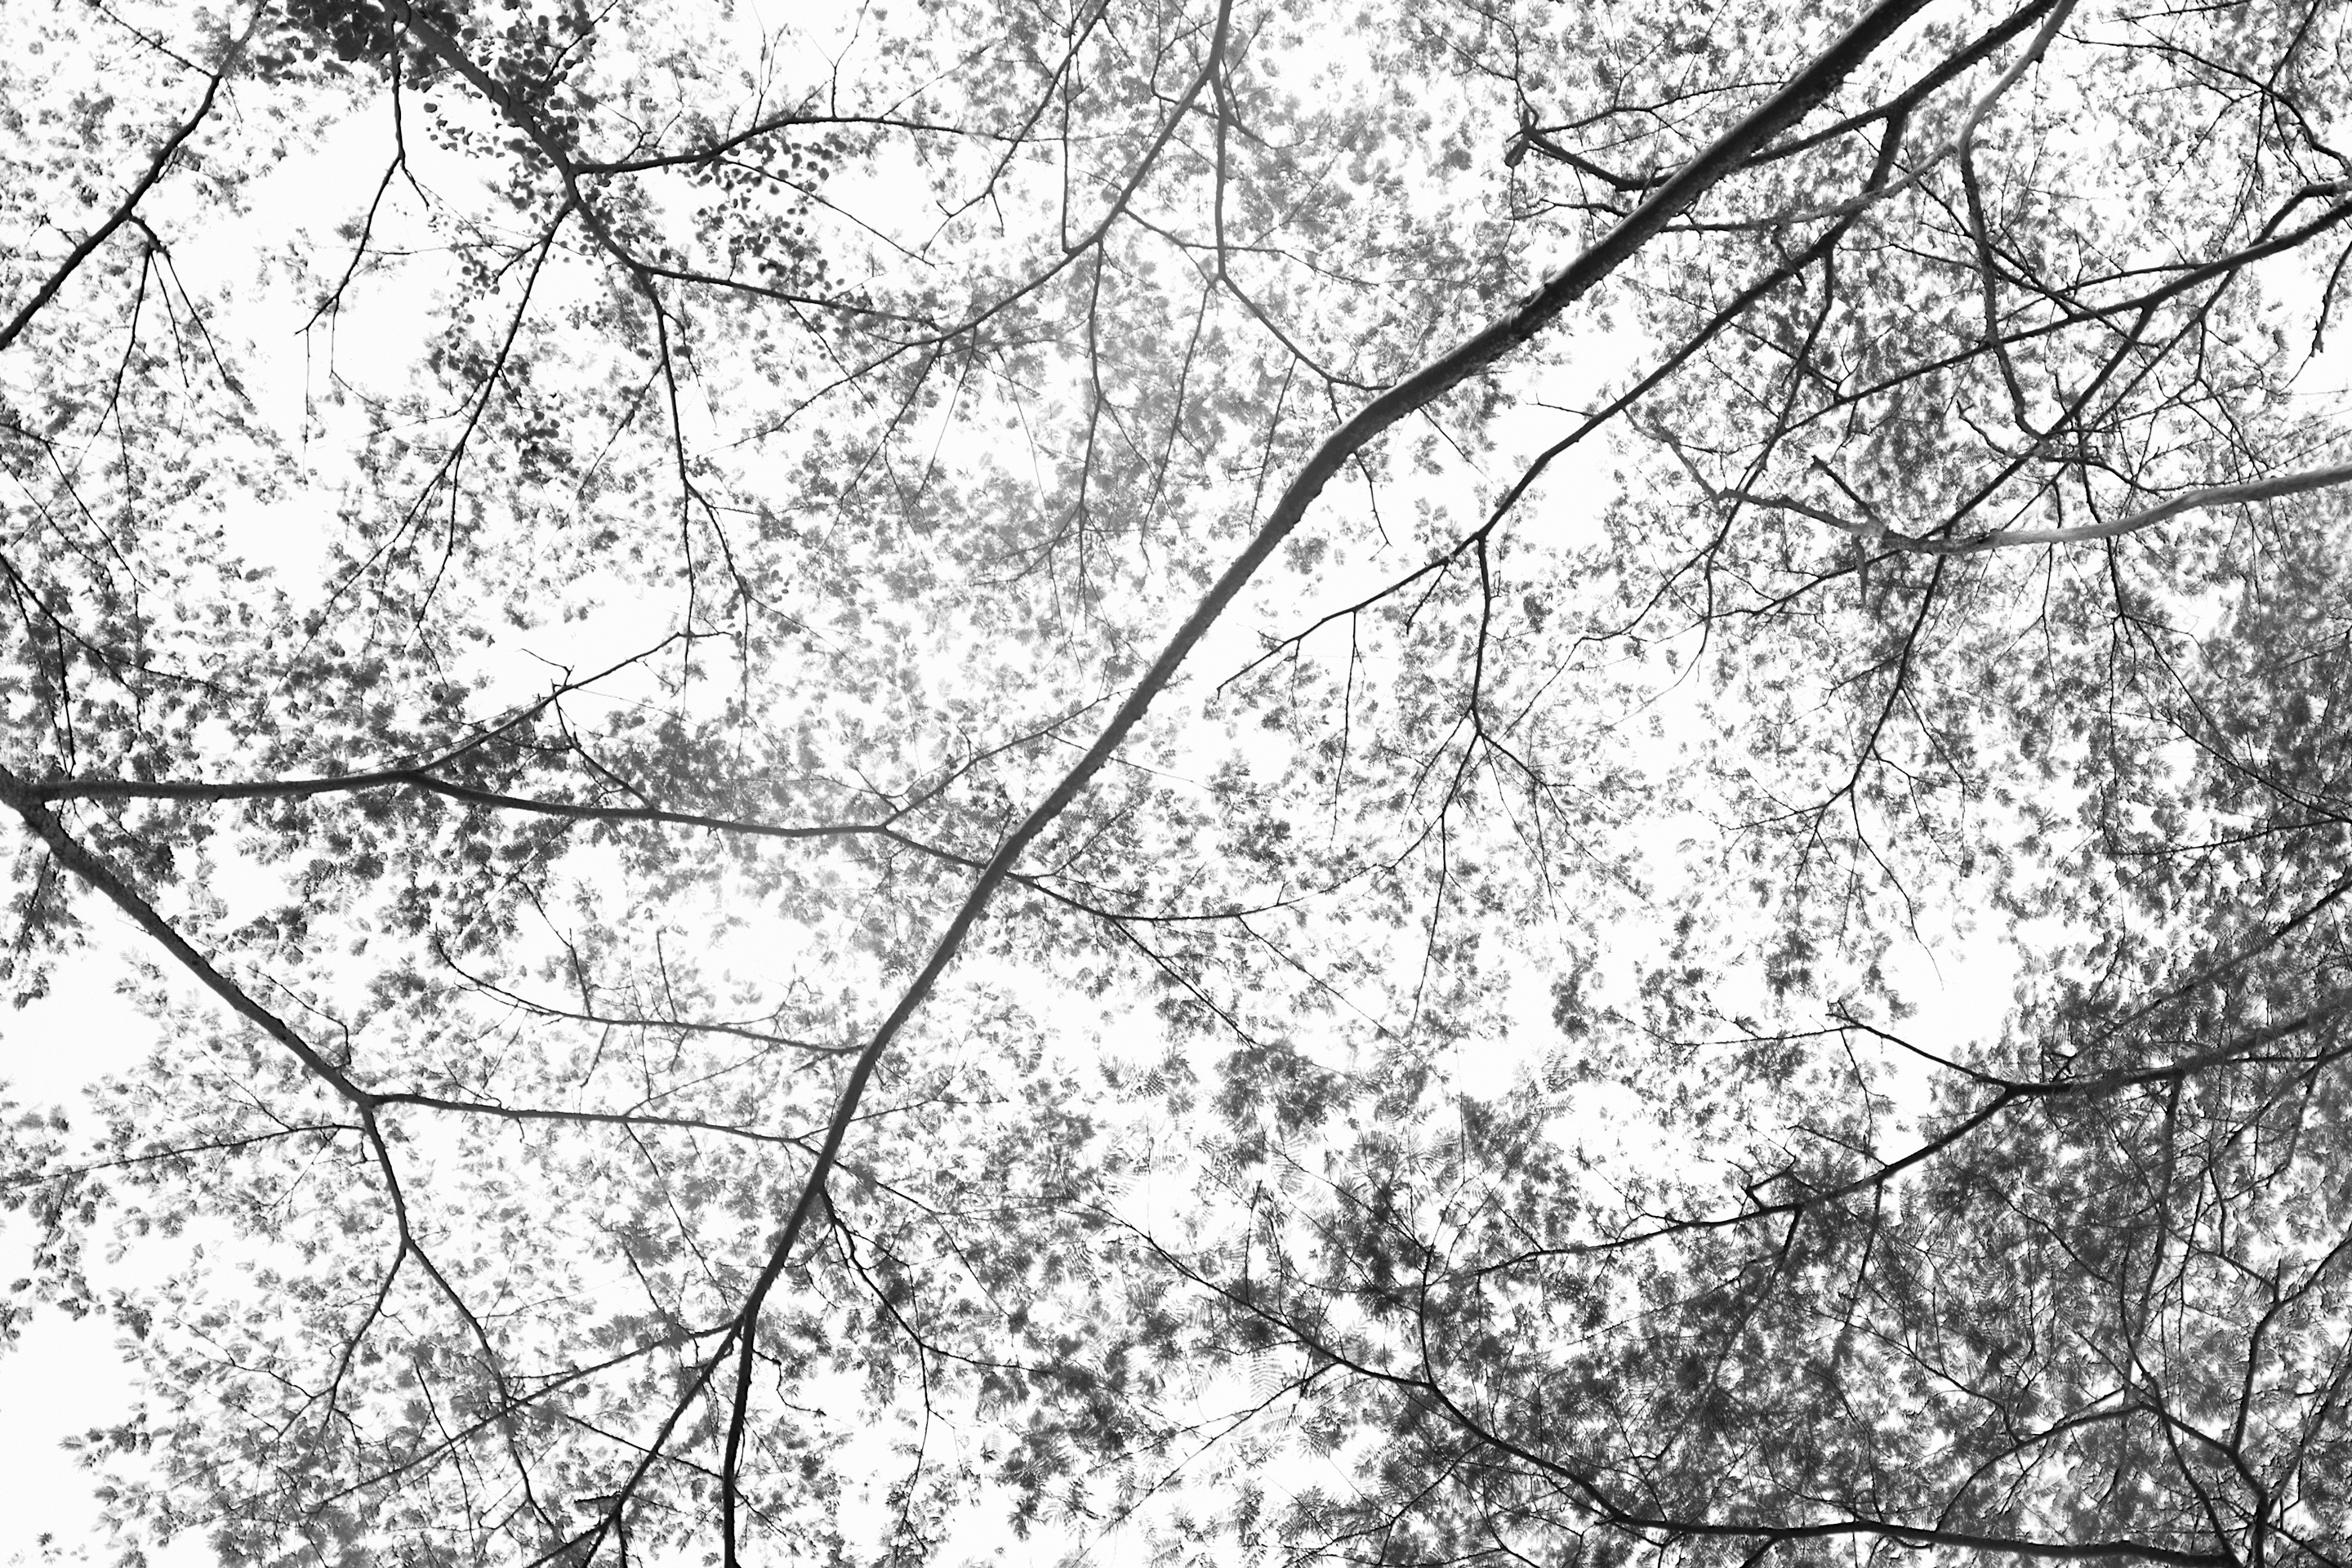
tree, forest, branch, black and white, plant, flower, shadow, monochrome, leaves, branches, monochrome photography, woody plant